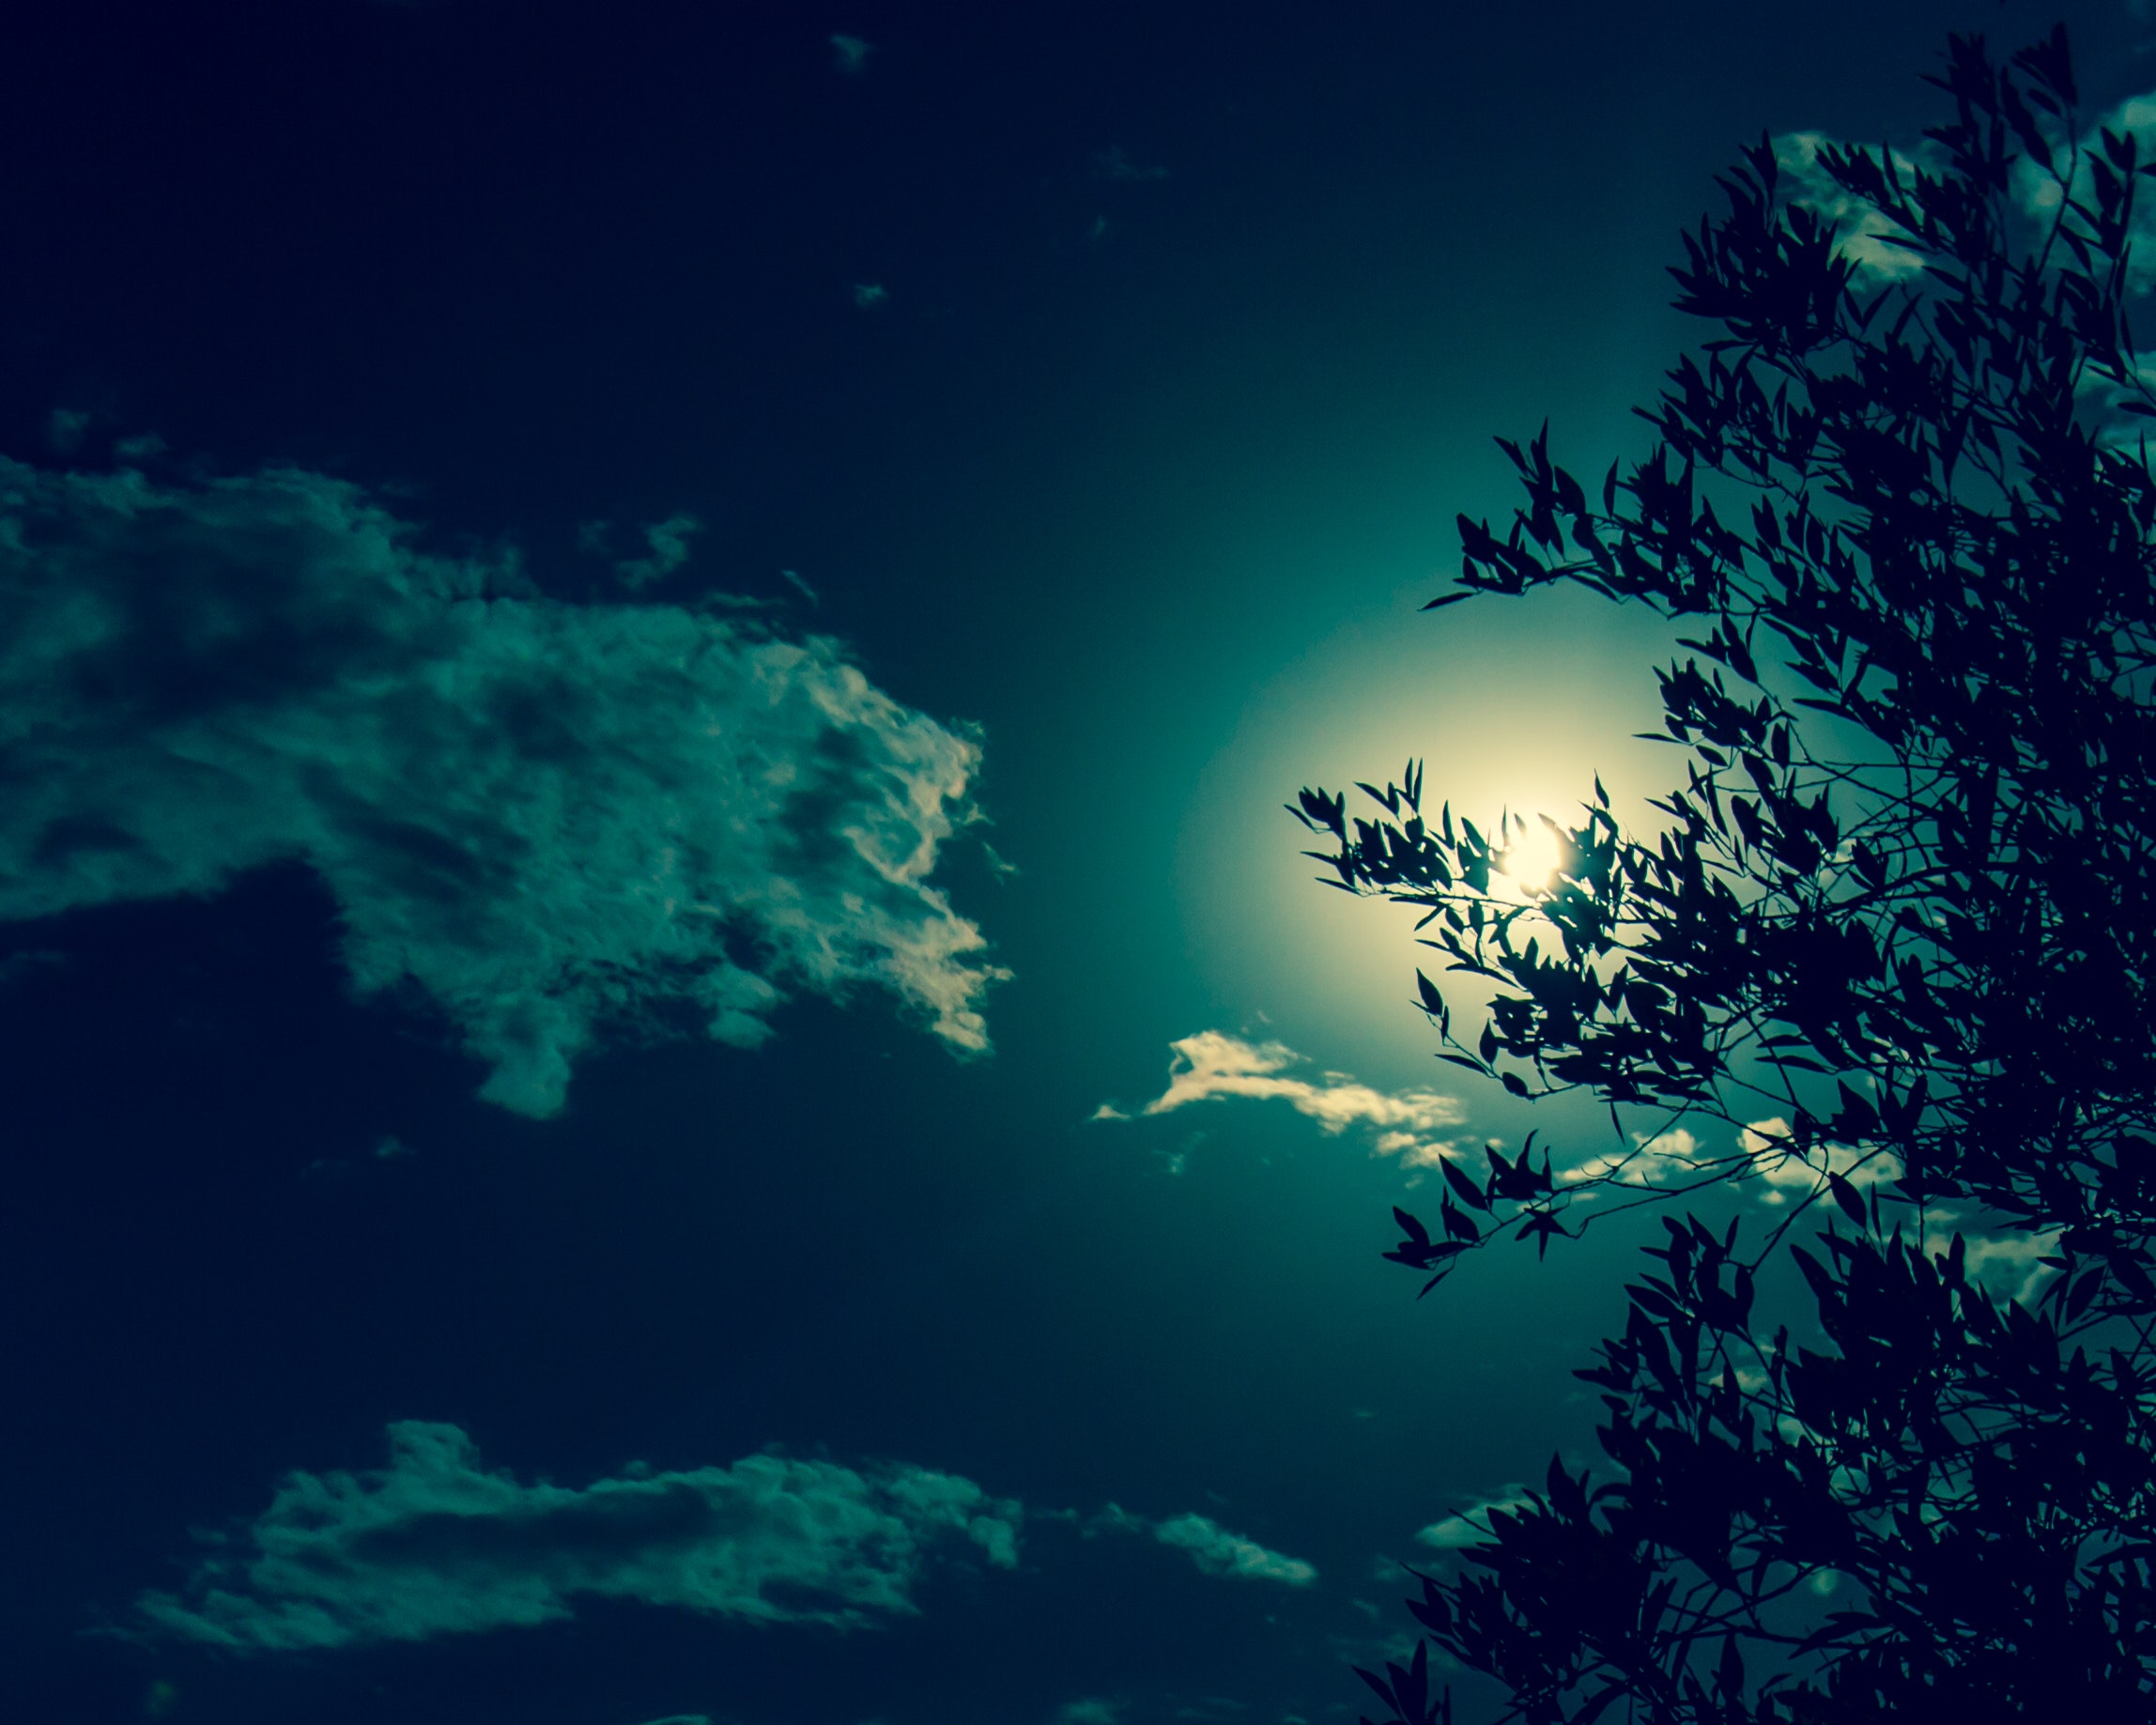
sky, blue, nature, green, turquoise, water, cloud, light, natural landscape, atmosphere, tree, aqua, night, teal, azure, darkness, branch, calm, electric blue, moonlight, landscape, midnight, plant, sea, forest, space, world, meteorological phenomenon, ocean, astronomical object, evening